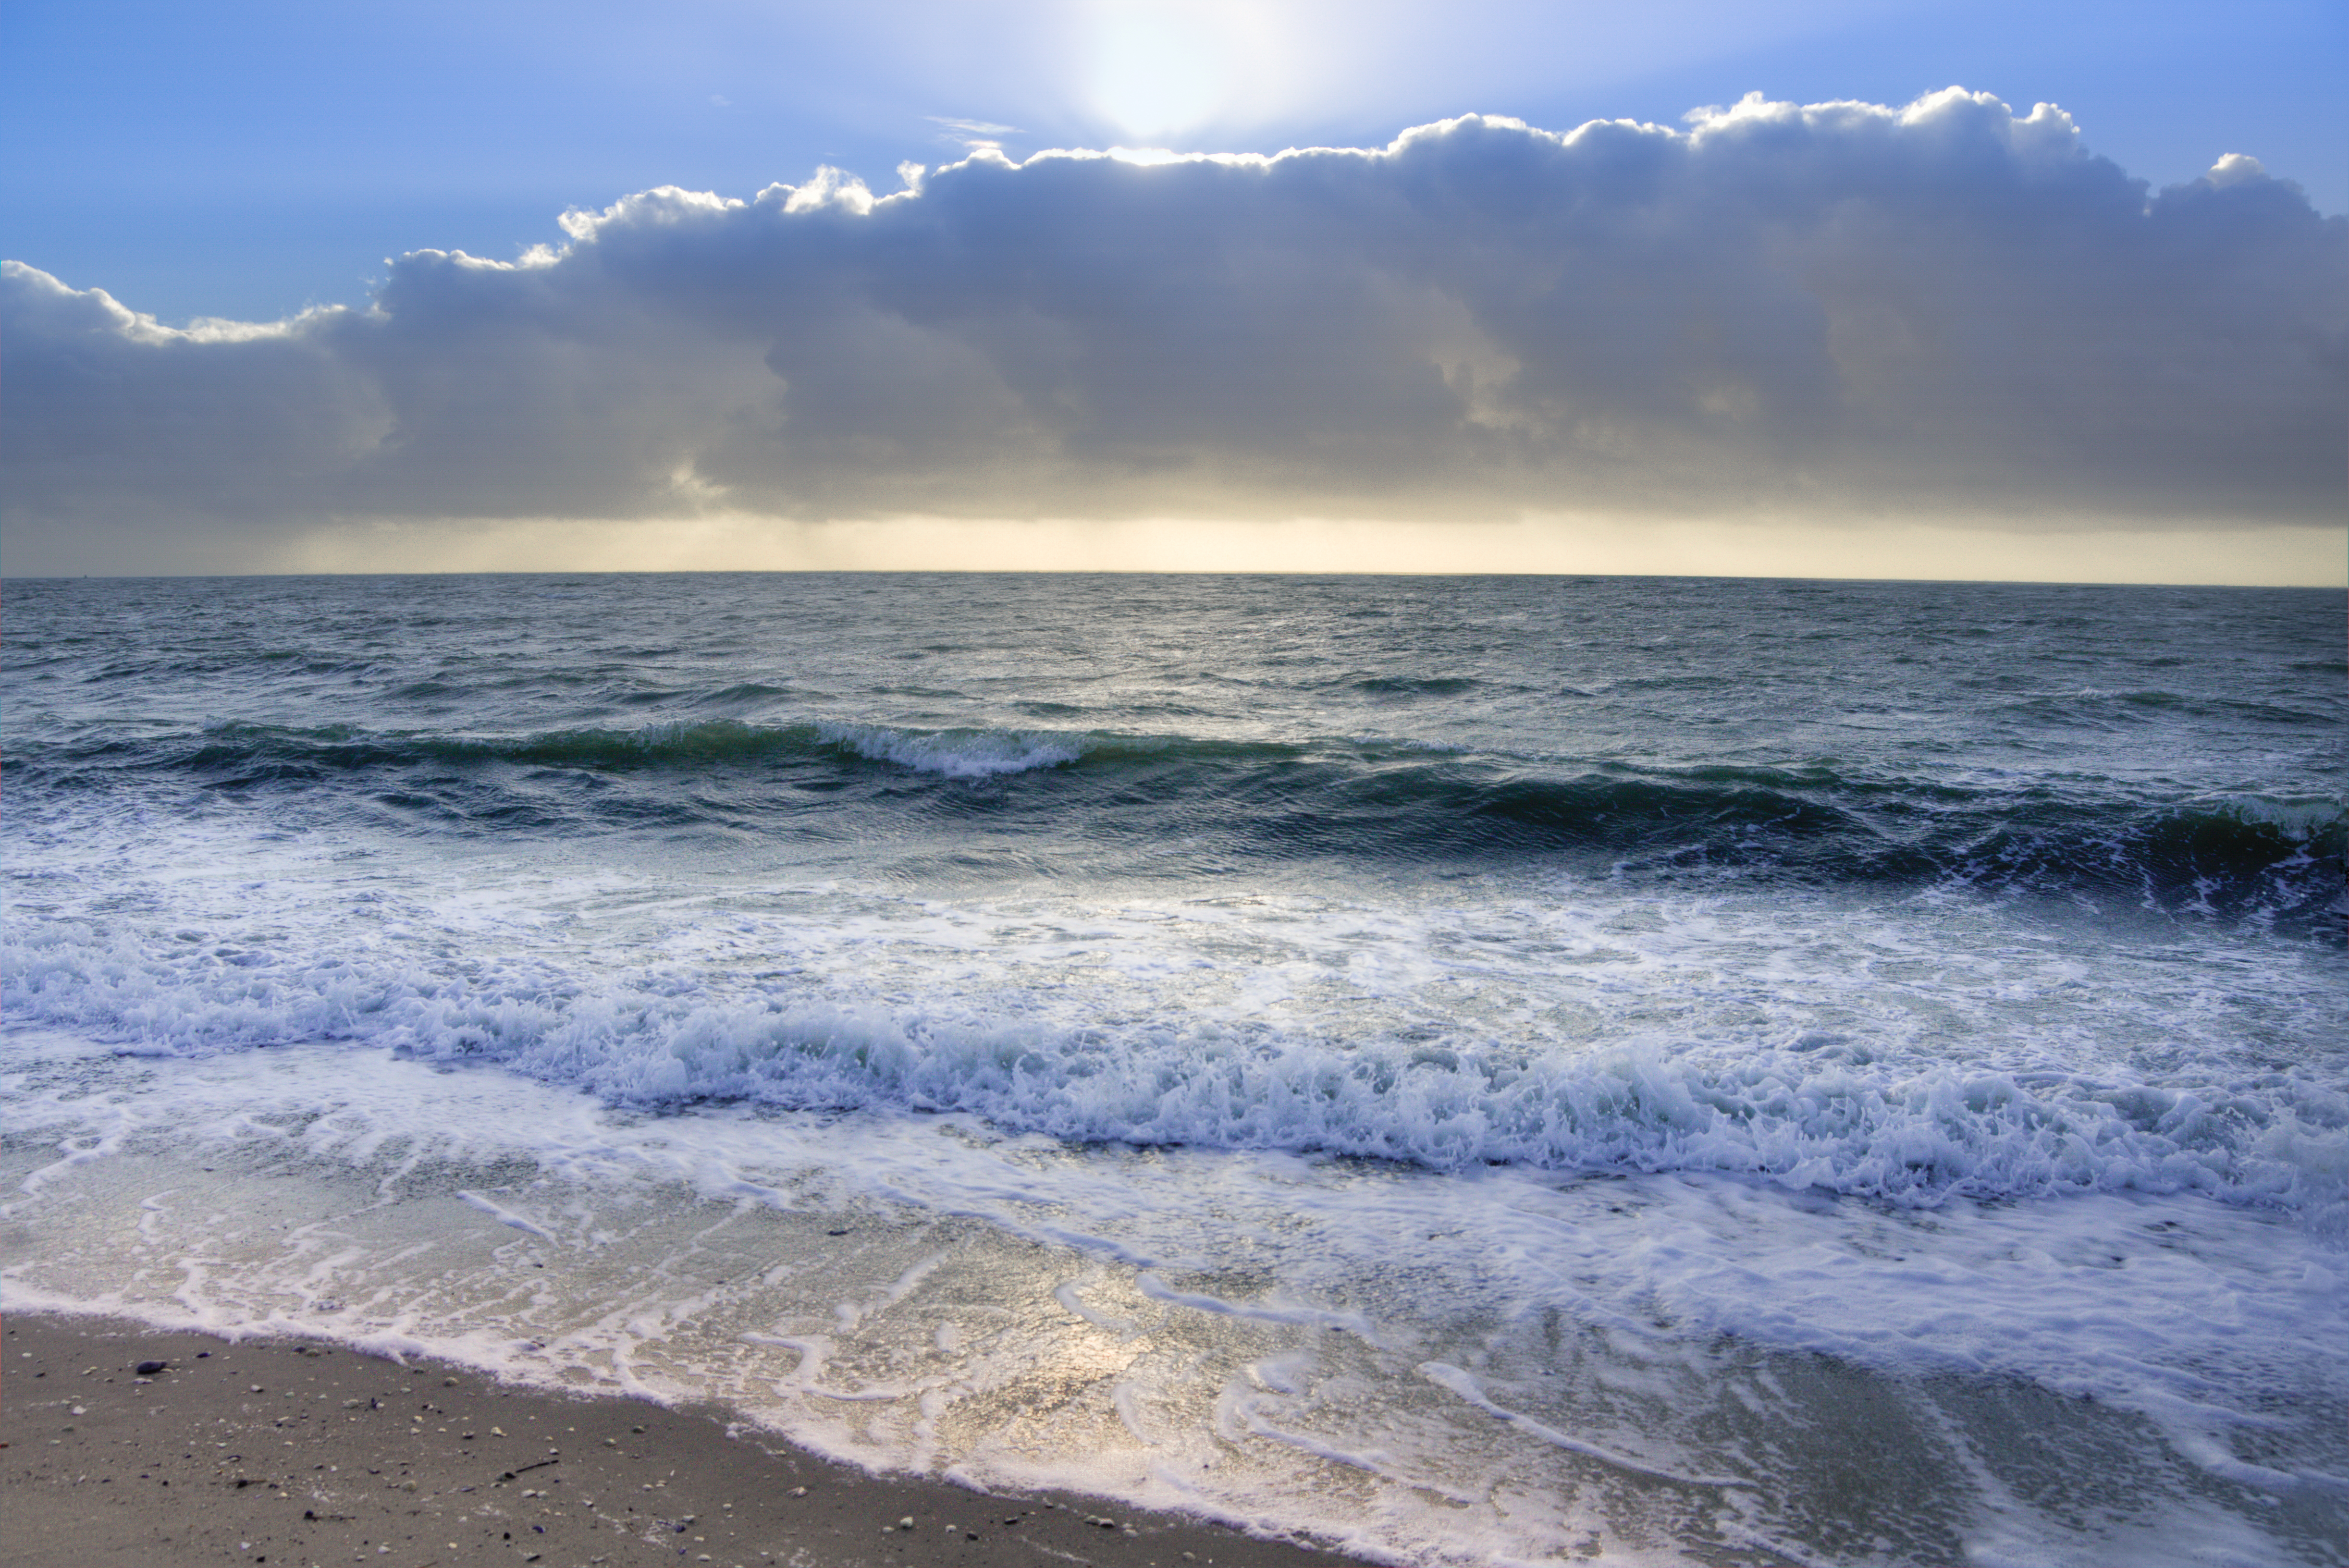
beach, sea, coast, water, sand, ocean, horizon, cloud, sky, sunrise, morning, shore, wave, wind, coastline, seascape, weather, seashore, body of water, waves, clouds, atmospheric phenomenon, wind wave